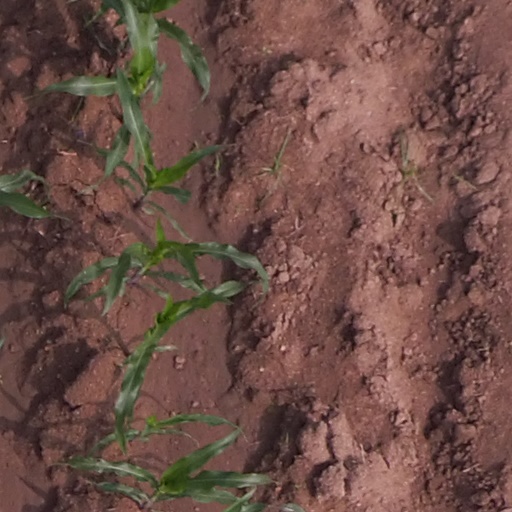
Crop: maize; corn